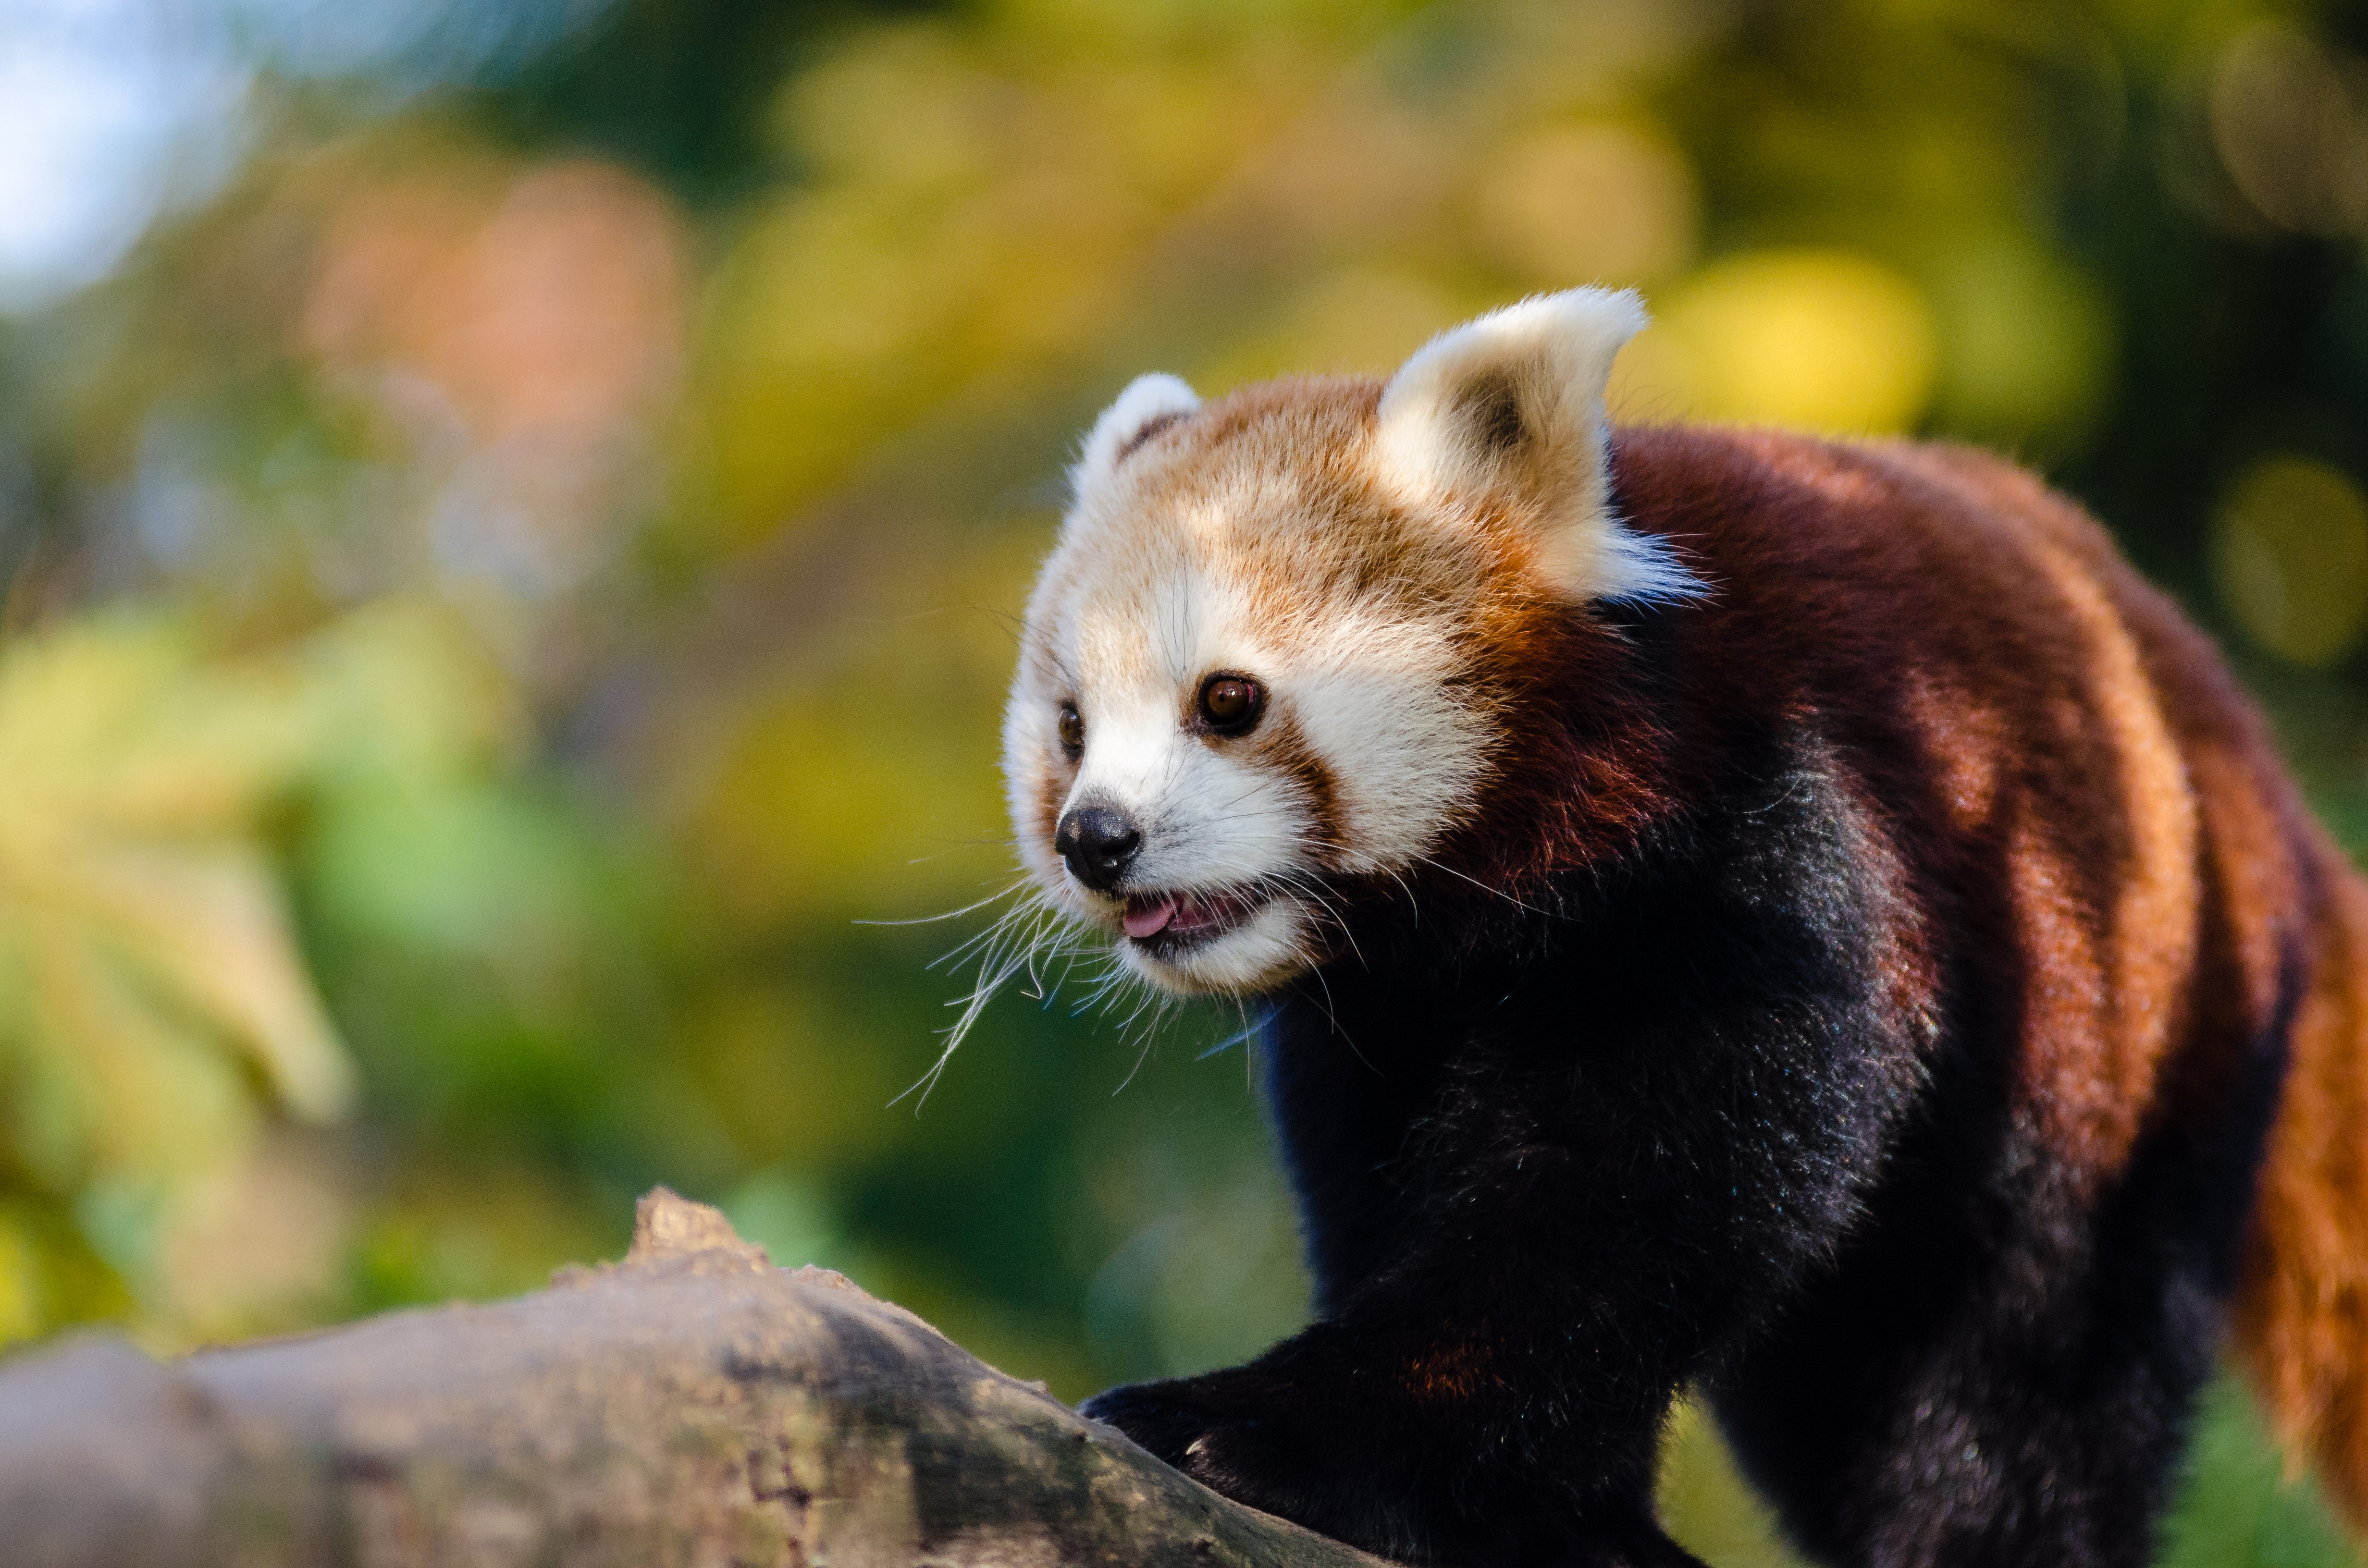
tree, nature, cold, winter, bokeh, vintage, sweet, feet, animal, cute, female, wildlife, zoo, fur, orange, young, green, high, red, foot, mammal, nikon, fauna, red panda, panda, 2015, face, nose, whiskers, paw, tail, animals, ears, endangered, vertebrate, germany, deutschland, natur, paws, tier, iso, fell, gesicht, baum, adorable, bamboo, d7000, roter, kleiner, niedlich, sues, suess, species, bedrohte, tierart, tierpark, weiblich, jungtier, jung, ohren, schwanz, nase, bedroht, ailurus, fulgens, mozilla, firefox, wochenende, weekend, kalt, gr n, s s, marten, polecat